Bitch (slang)

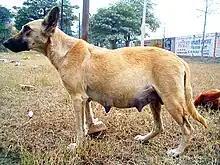
Literally, a "bitch" is a female dog; as an insult, it originally compared a woman to a dog in heat

According to the "Oxford English Dictionary", the term "bitch" comes from the Old English word "bicce" or "bicge", meaning "female dog", which dates to around 1000 CE. It may have derived from the earlier Old Norse word "bikkja", also meaning "female dog".